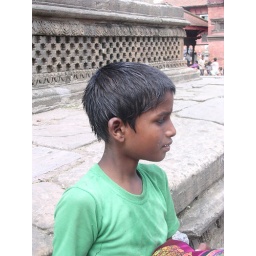
A boy selling purses in the street to make a living